Harry Chauvel

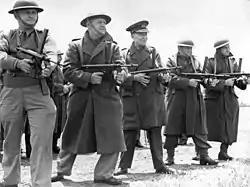
Five soldiers in a line, all in greatcoats except the closest and all wearing steel helmets except the one in the middle, who is wearing a peaked cap with oak leaves on the peak.

In February 1920, Chauvel was promoted to the substantive rank of lieutenant general, back-dated to 31 December 1919. In January 1920, he chaired a committee to examine the future structure of the army. The committee's recommendations proved to be next to impossible to implement in the face of defence cuts that were imposed in 1920 and 1922. On Lieutenant General Brudenell White's retirement as Chief of the General Staff in 1923, that post was divided into two, with Chauvel becoming 1st Chief of the General Staff as well as Inspector General, while Brigadier General Thomas Blamey became 2nd Chief of the General Staff. Chauvel also served as Chairman of the Chiefs of Staff Committee, being the senior of the three service chiefs. In November 1929, he became the first Australian to be promoted to the rank of general. He attempted to maintain the Army's structure in the face of short-sighted politicians intent on cutting expenditure. As a result, the Army became increasingly hollow, retaining the form of a large force without the substance. When conscription was abolished by Prime Minister James Scullin's government in 1929, it was left up to Chauvel to attempt to make the new volunteer system work. He finally retired in April 1930.